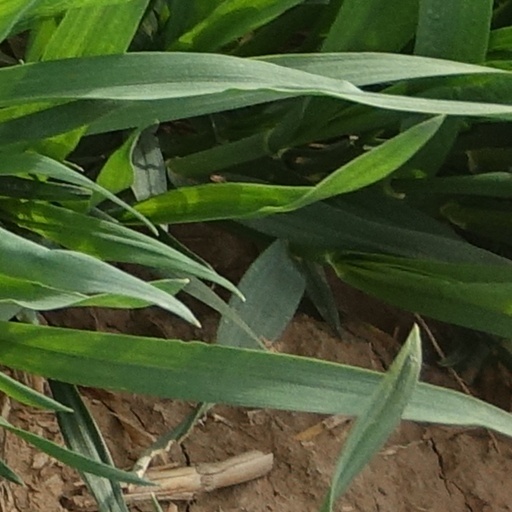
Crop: wheat